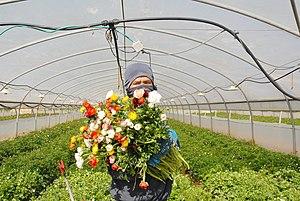
Le secteur de l’agriculture en Israël représente 2,5 % du PIB et 3,6 % des exportations, avec une population agricole ne représentant que 3,7 % de la population active.